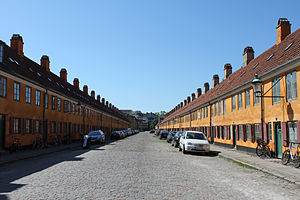
Nyboder
Nyboder
Nyboder er et gammelt boligkvarter nær Østerport i København, hvis opførelse blev iværksat på initiativ af kong Christian IV i 1631. Boligerne - der var planlagt som familieboliger for dygtige folk i flåden - blev lagt i bydelen Ny-København, der opstod, da kongen fordoblede byens areal med en udvidelse mod øst.